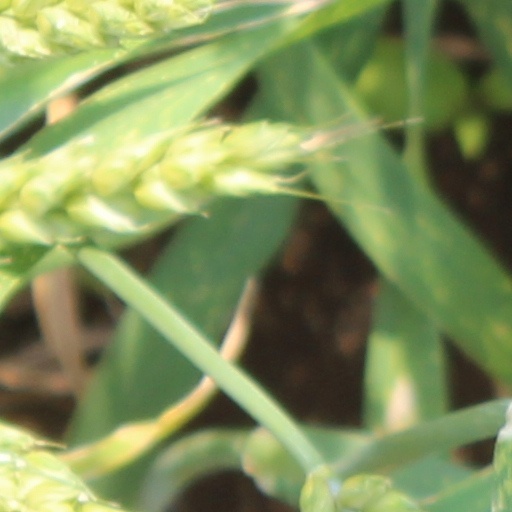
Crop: wheat